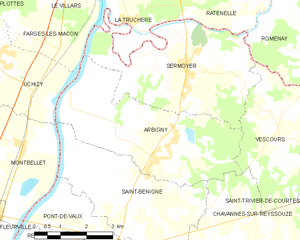
Carte des communes françaises: Arbigny